Mount Elliot, Queensland

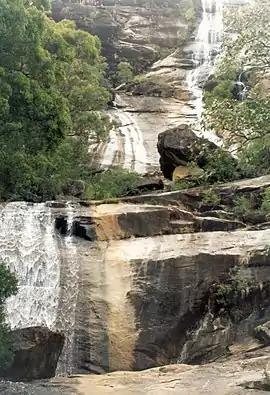
Alligator Creek Falls, 1997

Mount Elliot is a rural locality in the City of Townsville, Queensland, Australia. It contains the mountain of the same name. In the , Mount Elliot had "no people or a very low population".